Guachetá

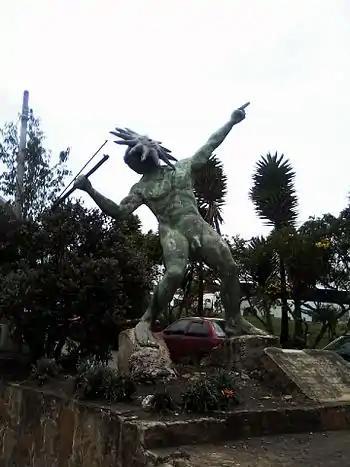
Statue honouring Goranchacha

One of the many stories of the mythology of the Muisca is the myth of the virgin maid of Guachetá. The daughter of the "cacique" allegedly became pregnant through the forces of the Sun, represented in the Muisca religion by Sué. After nine months pregnancy she bore an emerald that she put between her breasts. From this emerald grew the mythical "cacique" Goranchacha; son of the Sun.